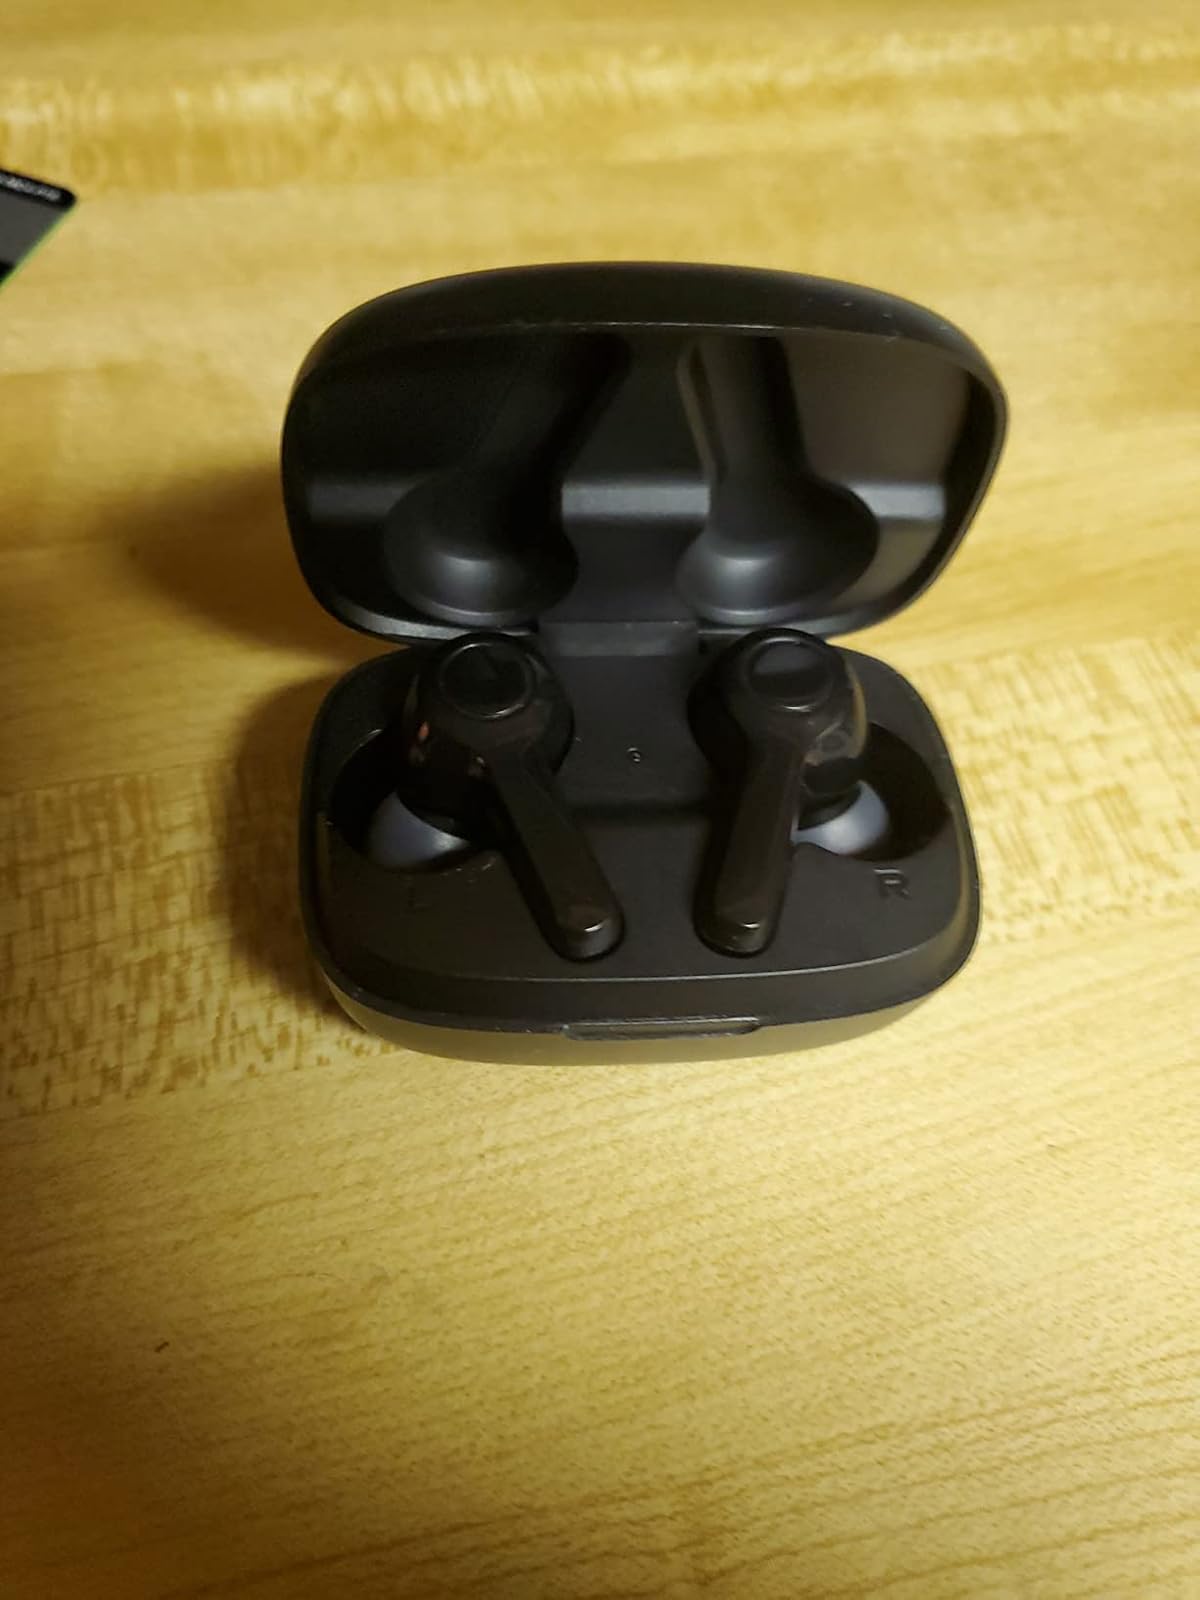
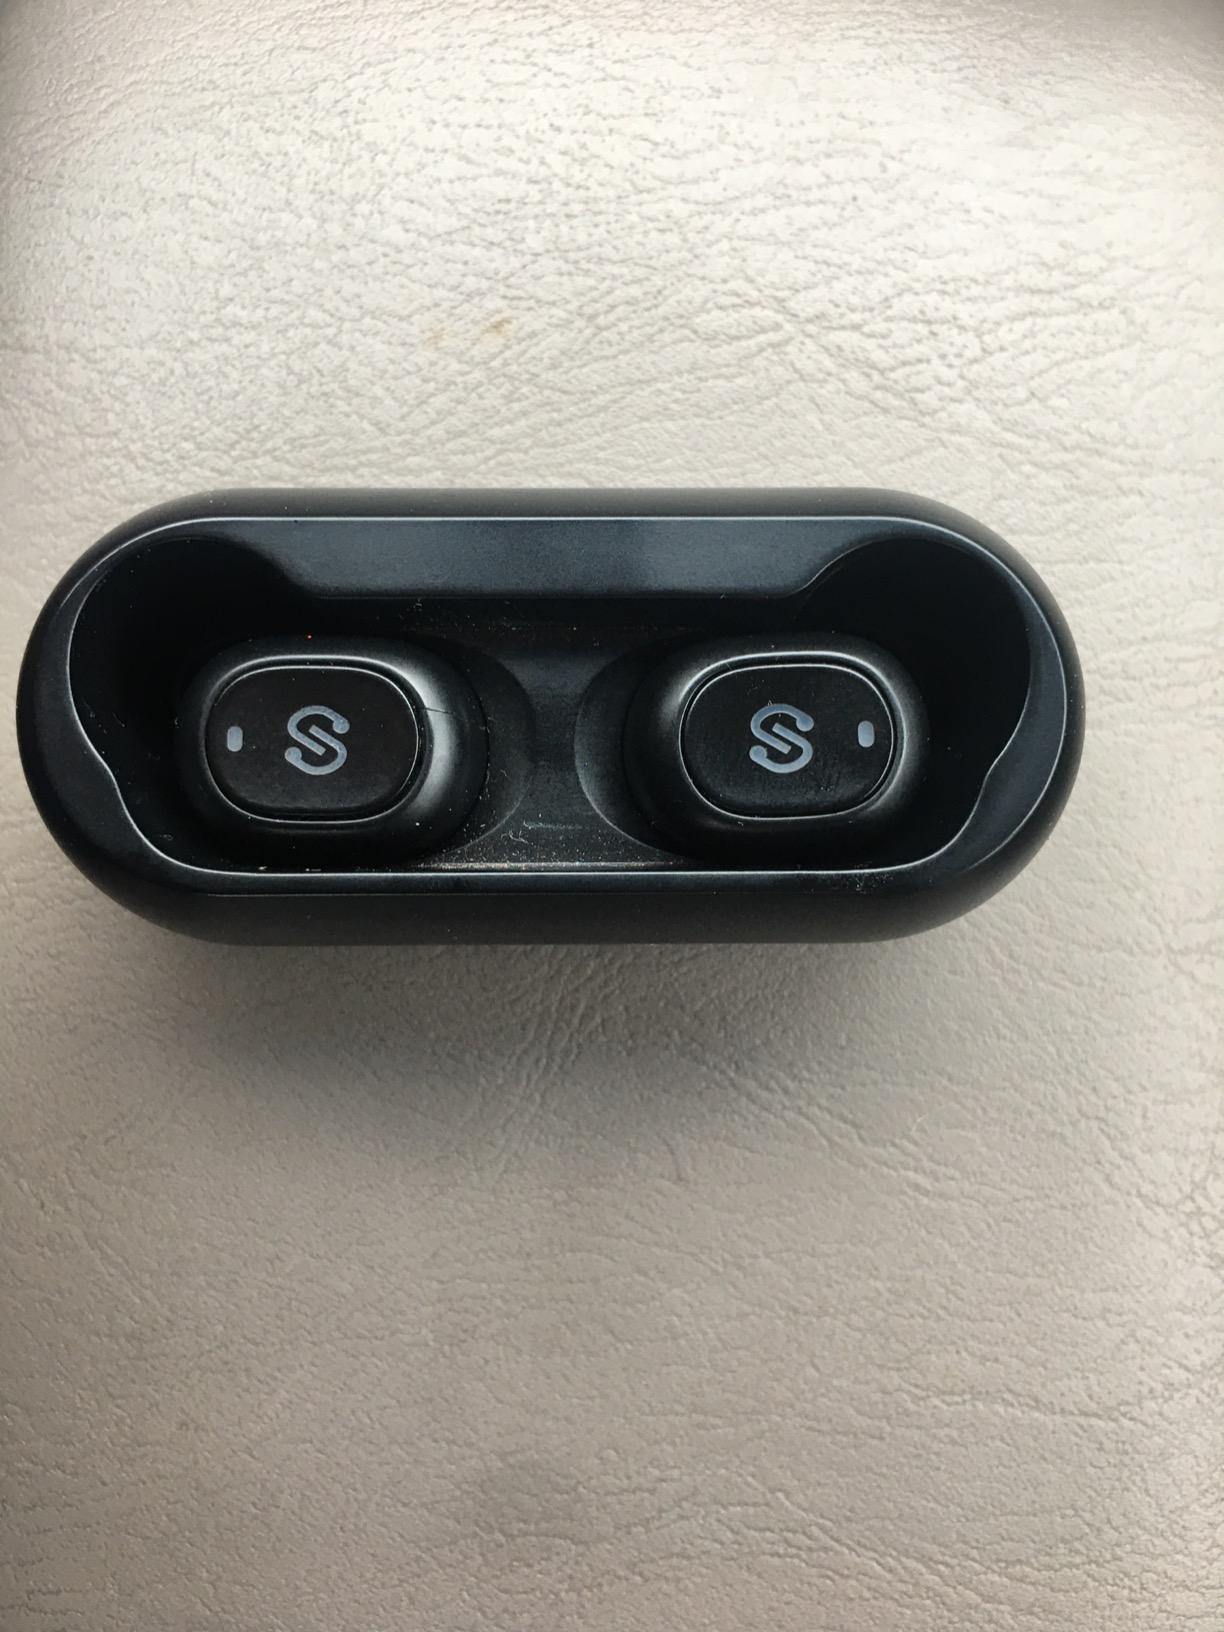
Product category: earbuds
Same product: no